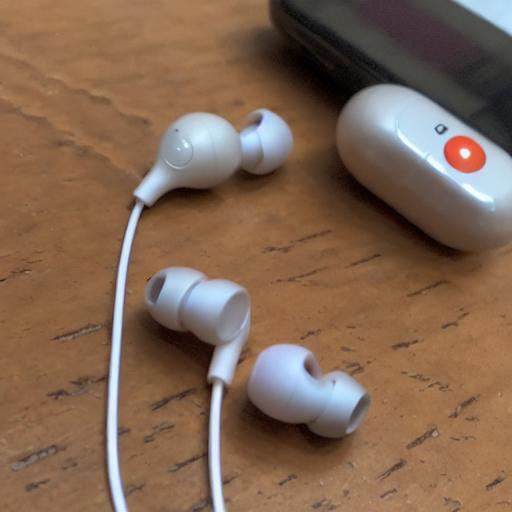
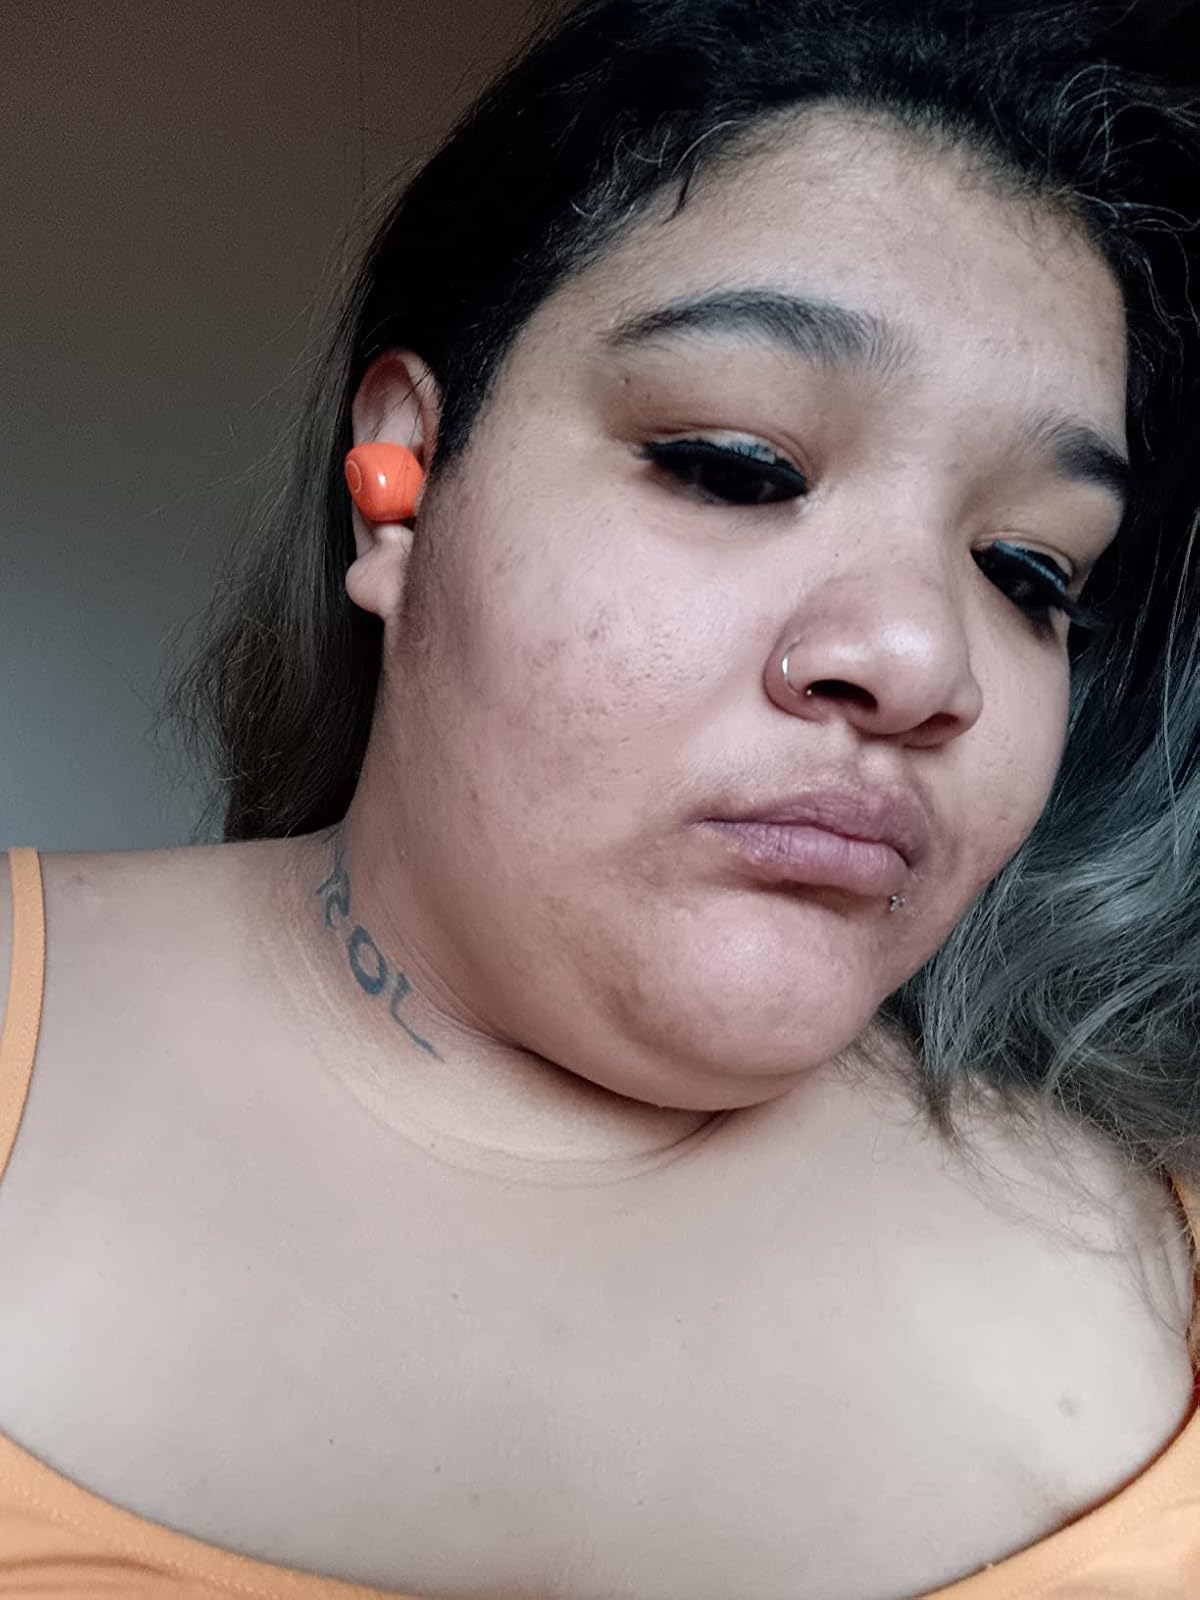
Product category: earbuds
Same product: no